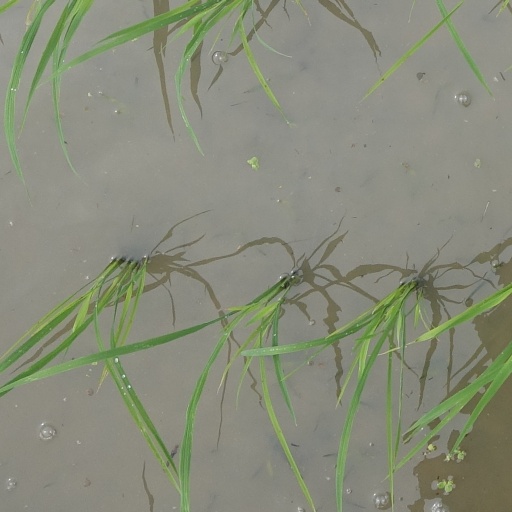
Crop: rice